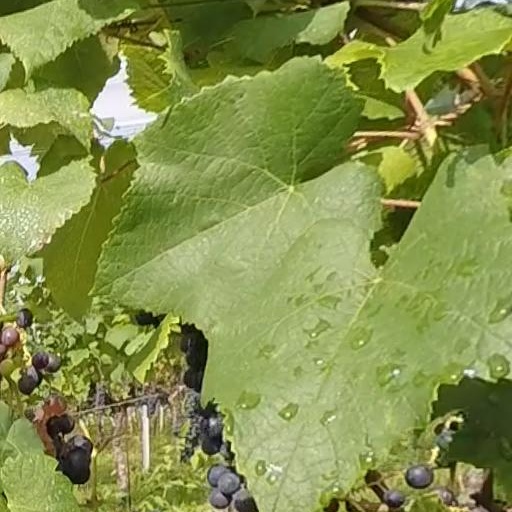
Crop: grape